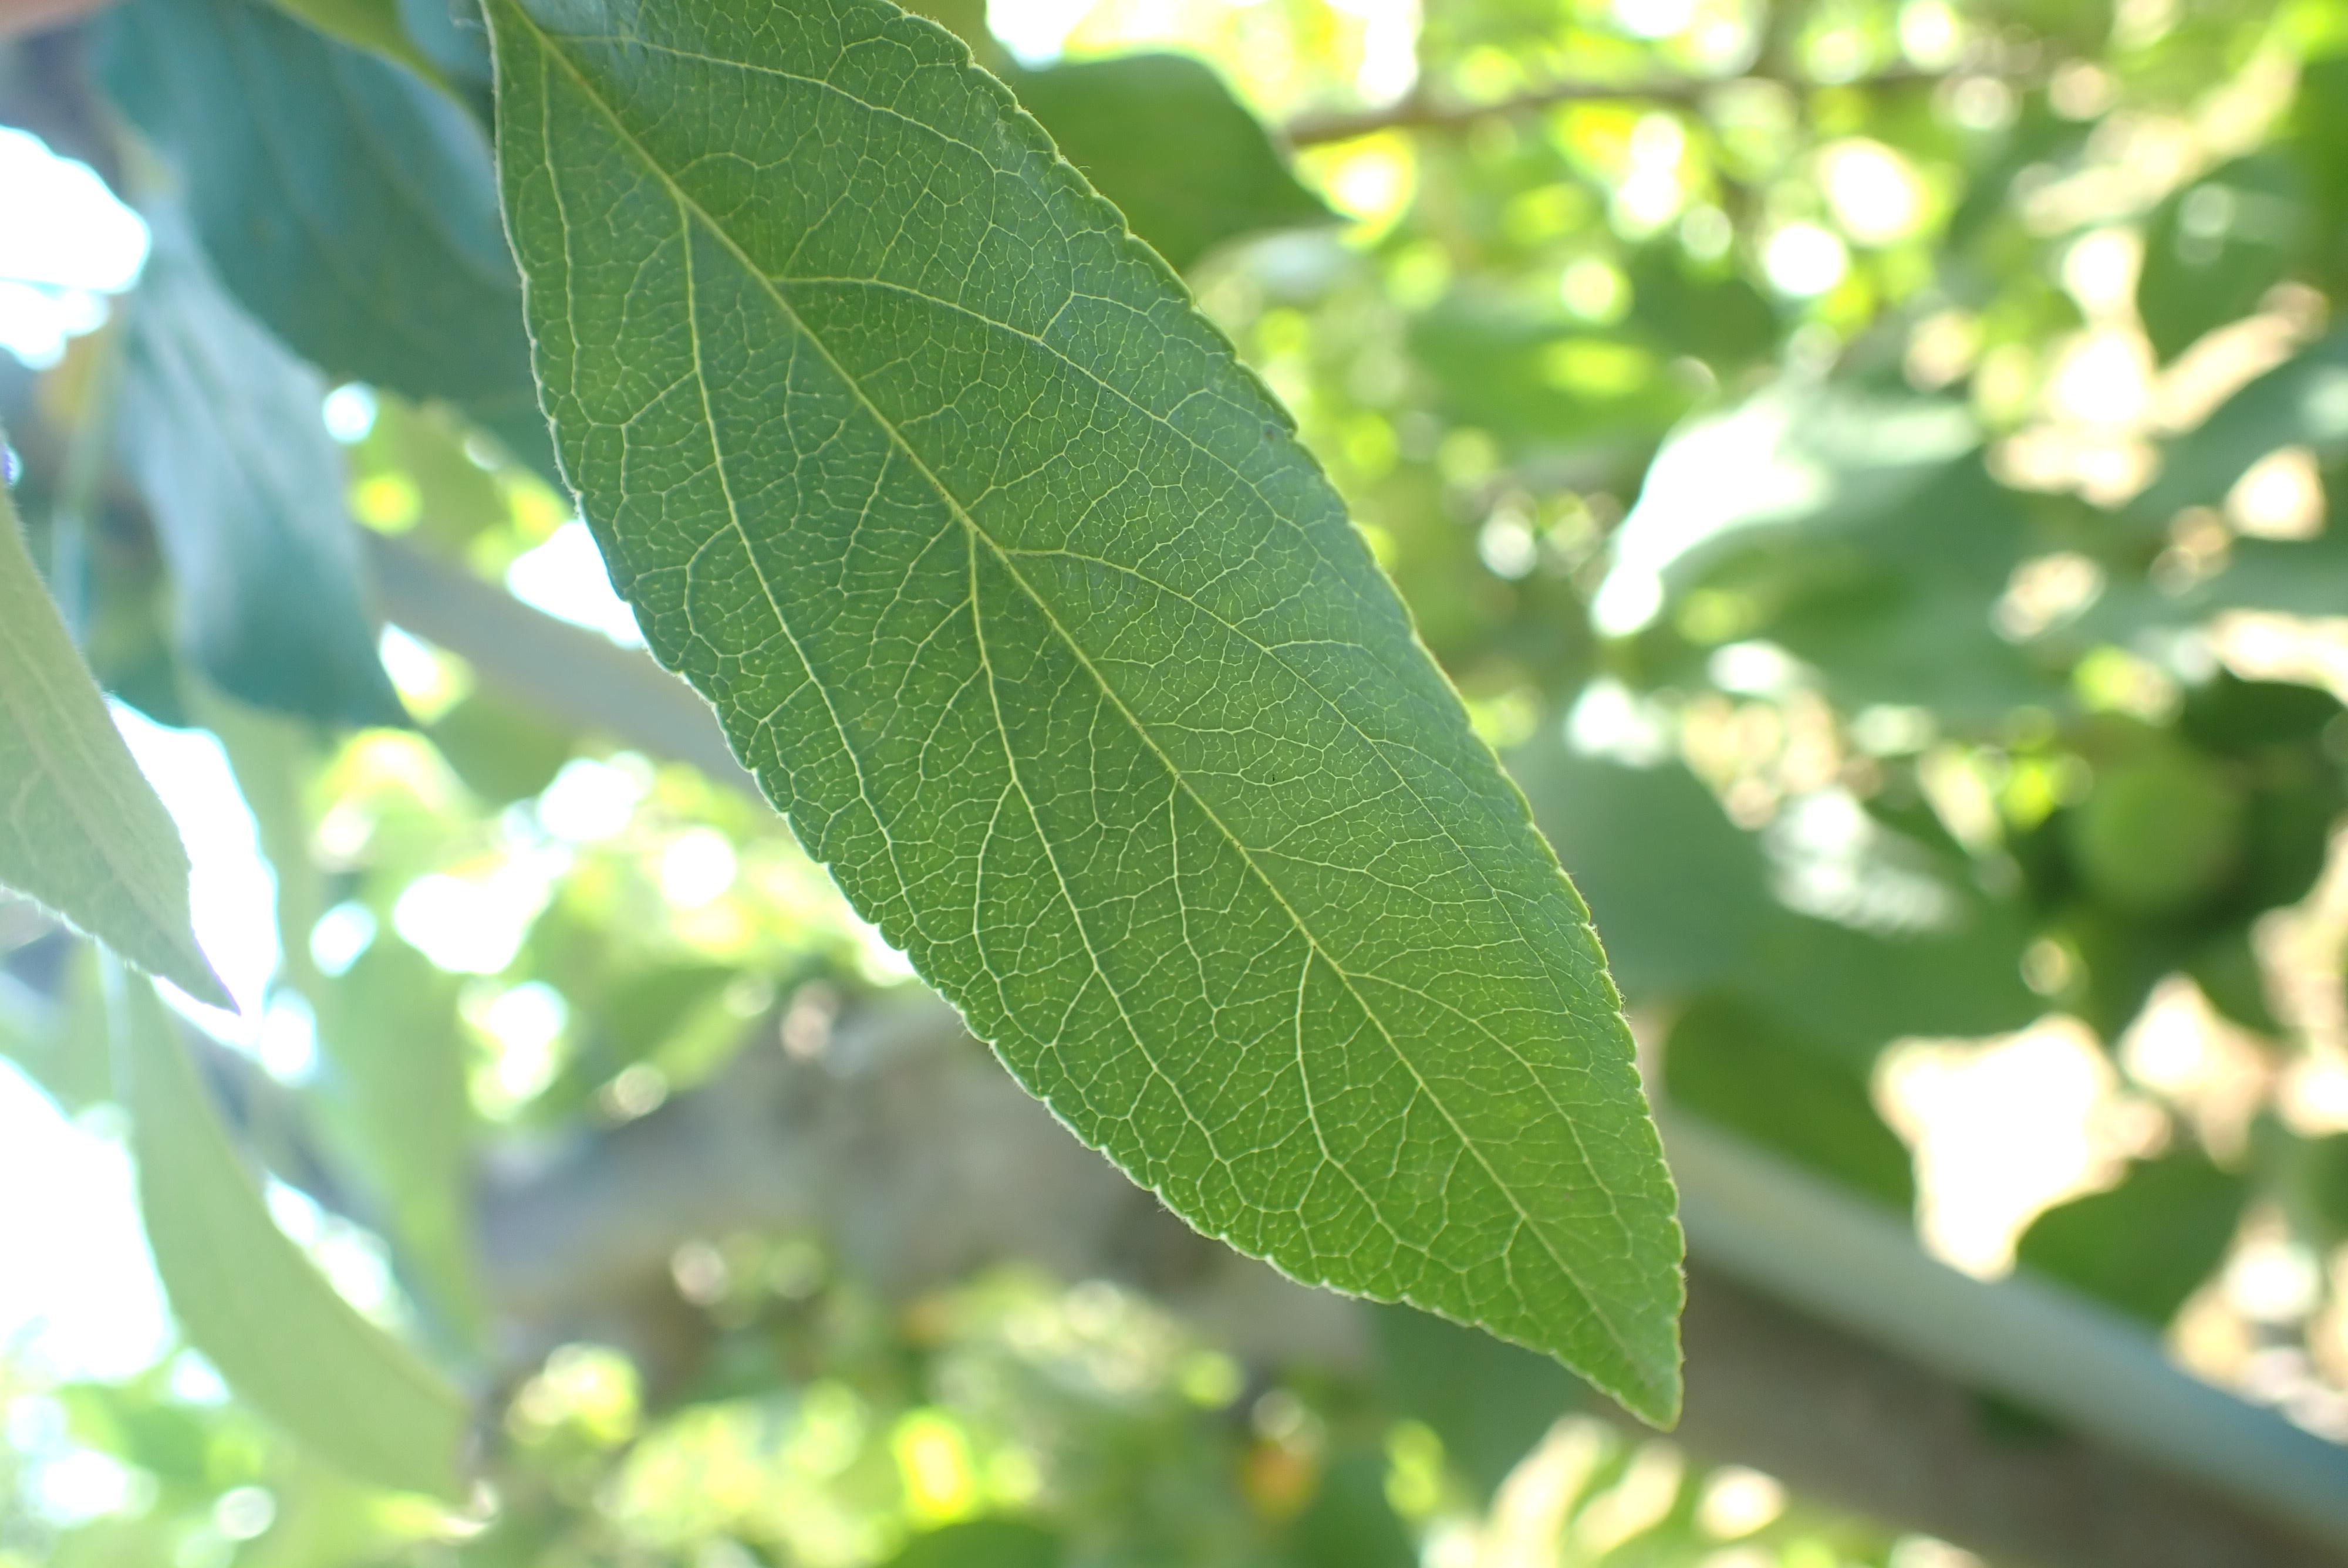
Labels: healthy